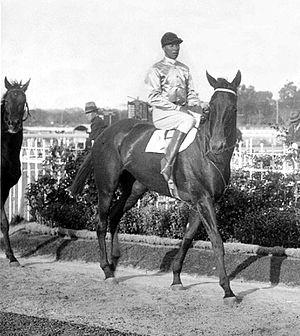
Irineo Leguisamo est un jockey uruguayen ayant pratiqué pendant 57 ans sur les hippodromes d'Argentine et d'Uruguay, et qui est considéré comme le jockey le plus important d'Amérique du Sud du XXe siècle.